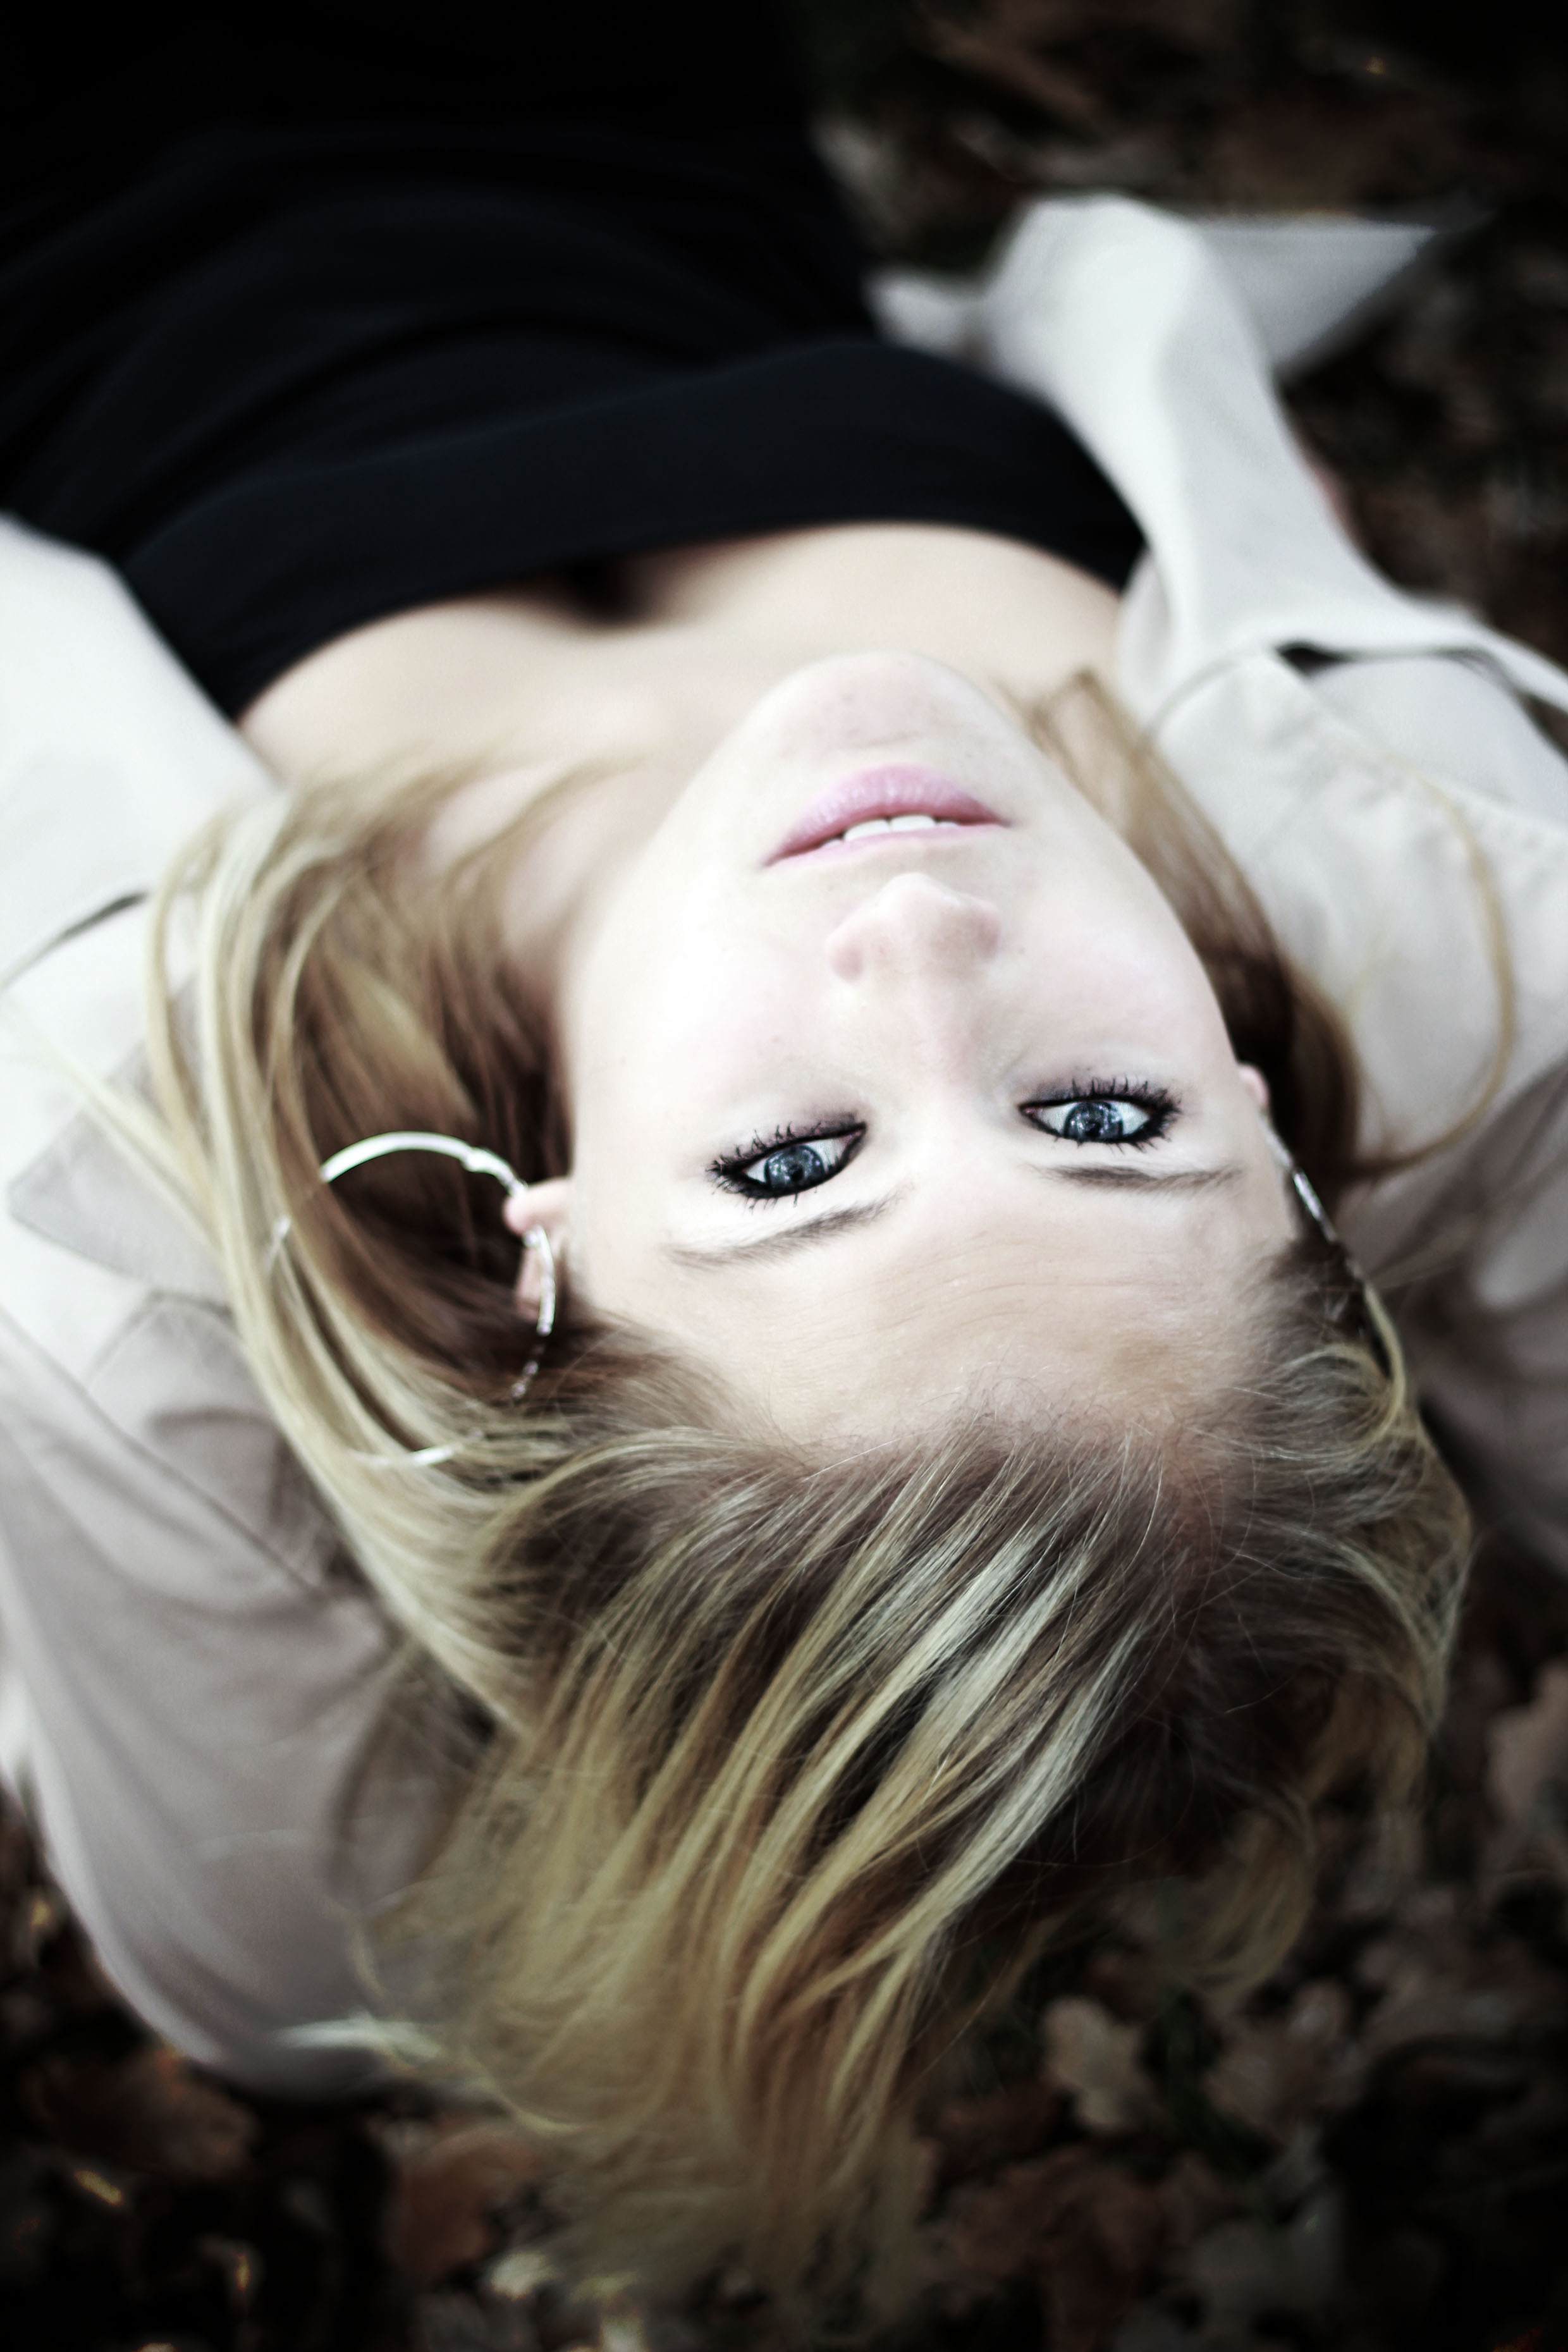
person, girl, woman, hair, white, photography, flower, portrait, model, spring, child, fashion, lady, facial expression, smile, close up, face, dress, eye, head, photograph, skin, beauty, sexy, nice, blond, emotion, interaction, photo shoot, portrait photography